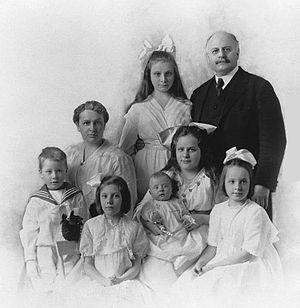
Photographie, Andrew Ross McMaster et sa famille, Montréal, QC, vers 1910, Rice, Gélatine argentique, 25 x 20 cm
Compton est un ancien district électoral provincial du Québec qui exista de 1867 à 1972.
Andrew Ross McMaster, né le 6 novembre 1876 à Montréal et mort le 27 avril 1937 à Westmount, est un homme politique québécois qui a œuvré d'abord à Ottawa avant de devenir trésorier provincial dans le gouvernement de Louis-Alexandre Taschereau.